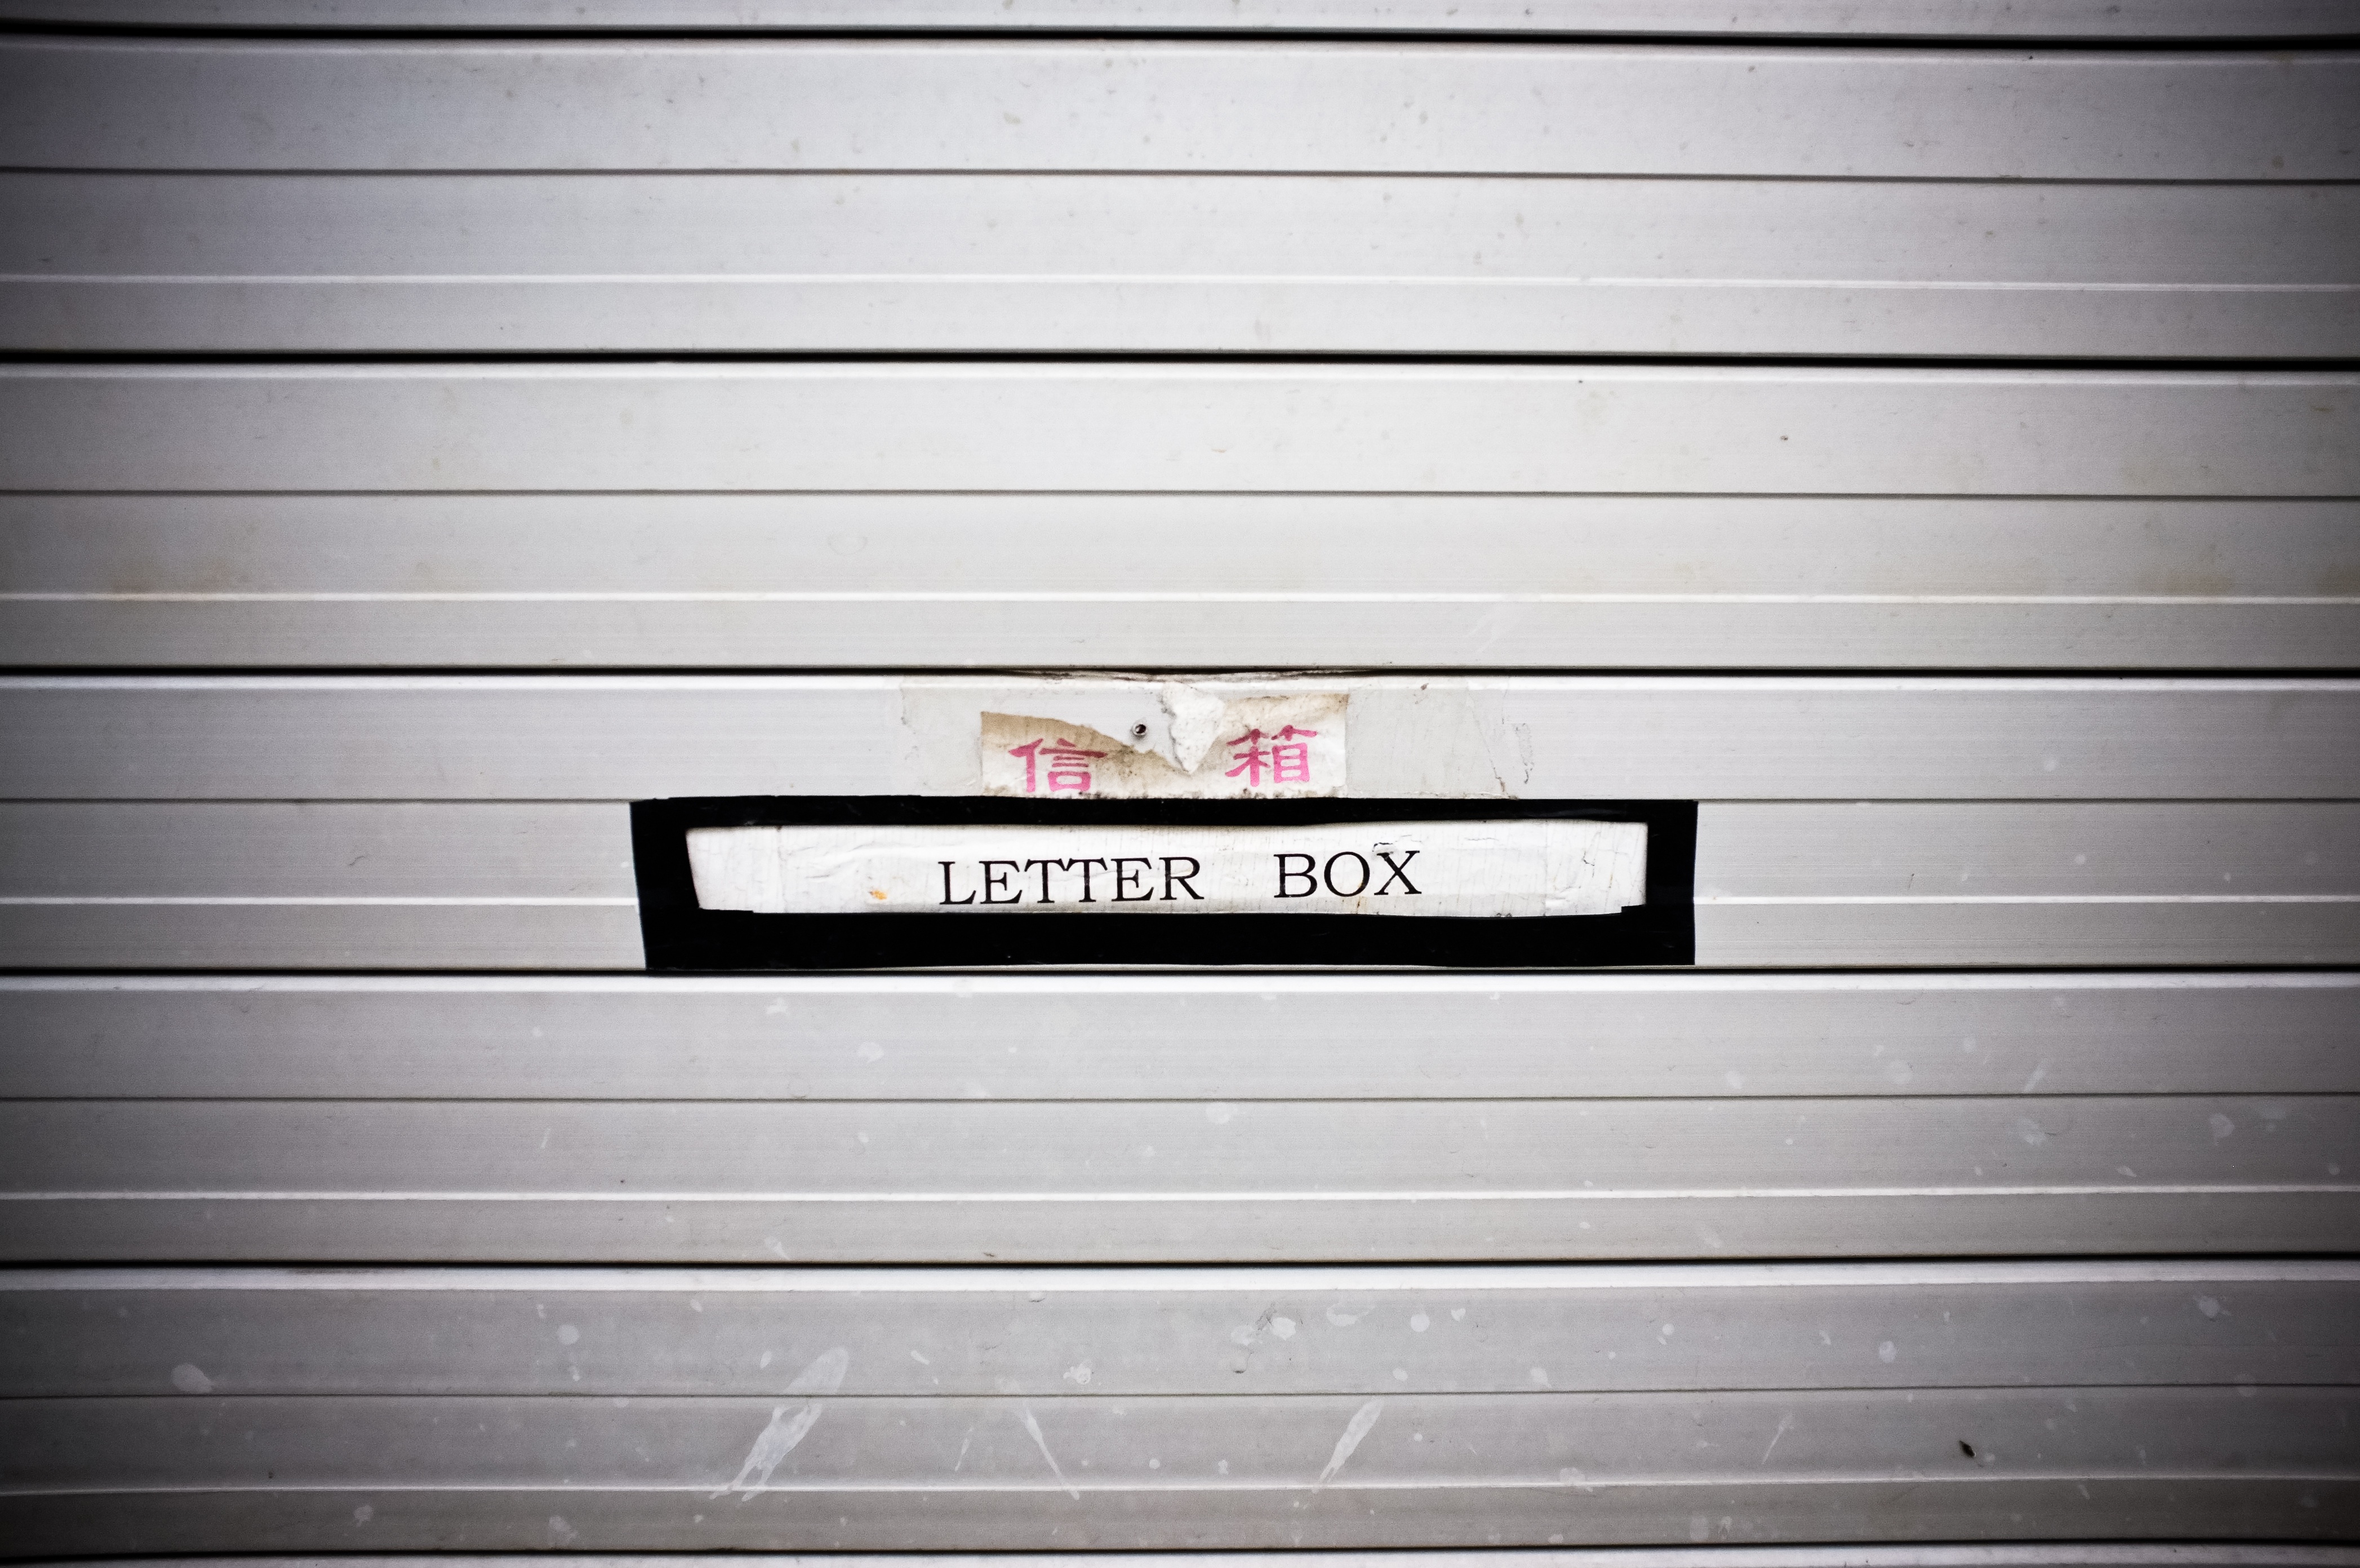
wood, white, line, brand, window covering